Justin Tranter

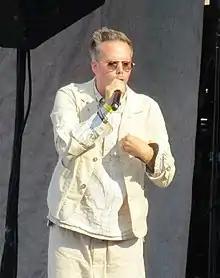
Tranter performing at the 2018 edition of LoveLoud, a fundraising festival for LGBT youth

Tranter's activism began in high school at the Chicago Academy for the Arts, where they created the annual AIDS Benefit to raise awareness for HIV/AIDS. This was followed by Musicians with a Mission, a scholarship fund for LGBT youth education that Tranter founded while attending the Berklee College of Music.